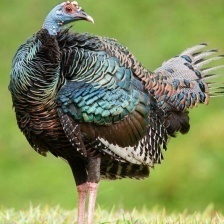
Species: OCELLATED TURKEY
Scientific name: MELEAGRIS OCELLATA